Charles de Beaupoil, comte de Saint-Aulaire

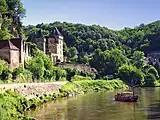
Château de La Malartrie

He married, on 16 January 1899 in Paris, Marguérite-Henriette daughter of Count Léopold-Ferdinand Balny d'Avricourt; they had two daughters and a son, Edmond-Marie-Charles (married Marie-Gisèle-Claire-Ida ), who succeeded him as "comte de Saint-Aulaire".